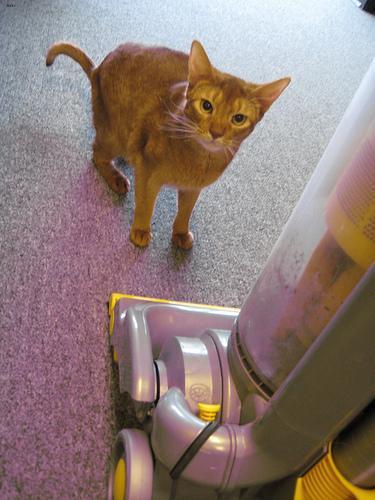
Abyssinian